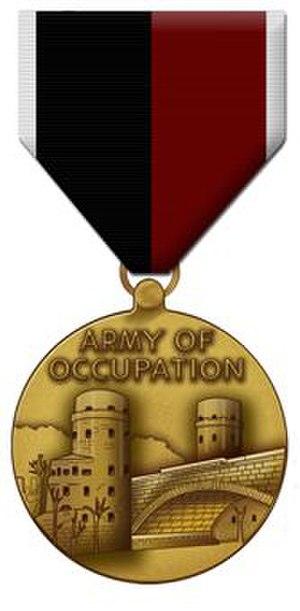
La Army of Occupation Medal est une décoration militaire délivrée par le Département de la Défense aux personnels militaires ayant été en service dans l'un des territoires occupés par les États-Unis à l'issue de la Seconde Guerre mondiale.